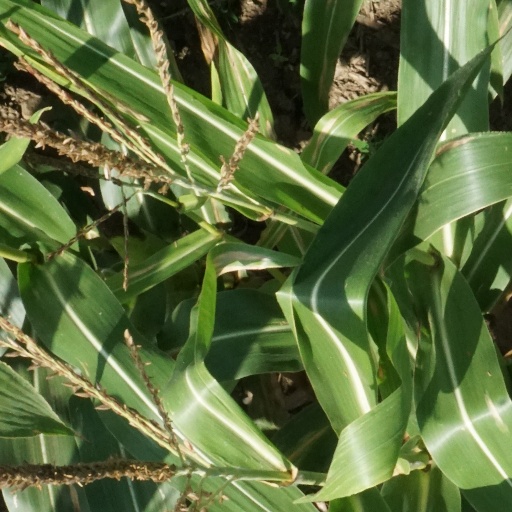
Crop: maize; corn